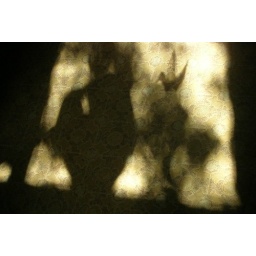
paper bird in de sun